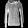
Label: Pullover